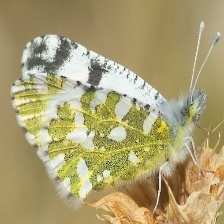
Species: EASTERN DAPPLE WHITE
Butterfly family (ImageNet category): cabbage_butterfly